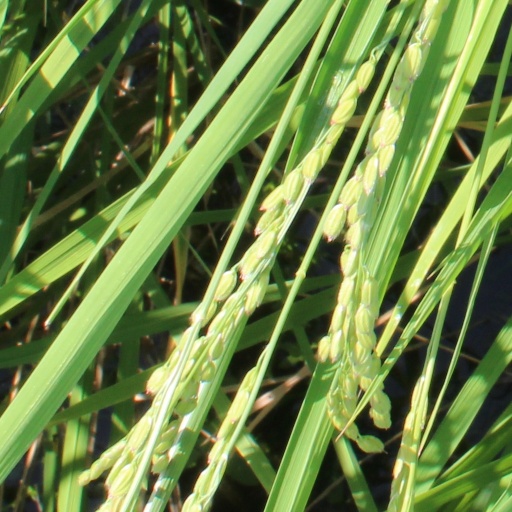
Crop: rice